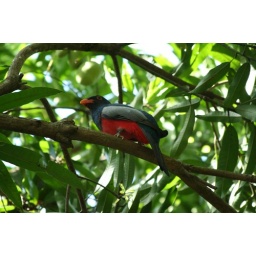
Blue and red trogon found in the trees of Uvita